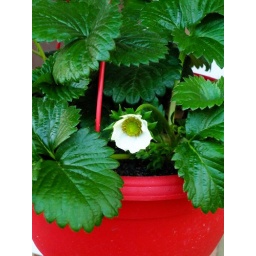
The first flower has appeared on the strawberry plants in my hanging basket!